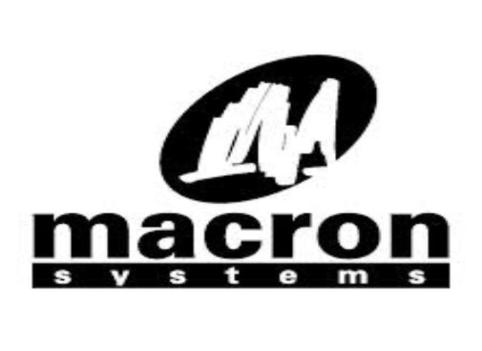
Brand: macron
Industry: Sports